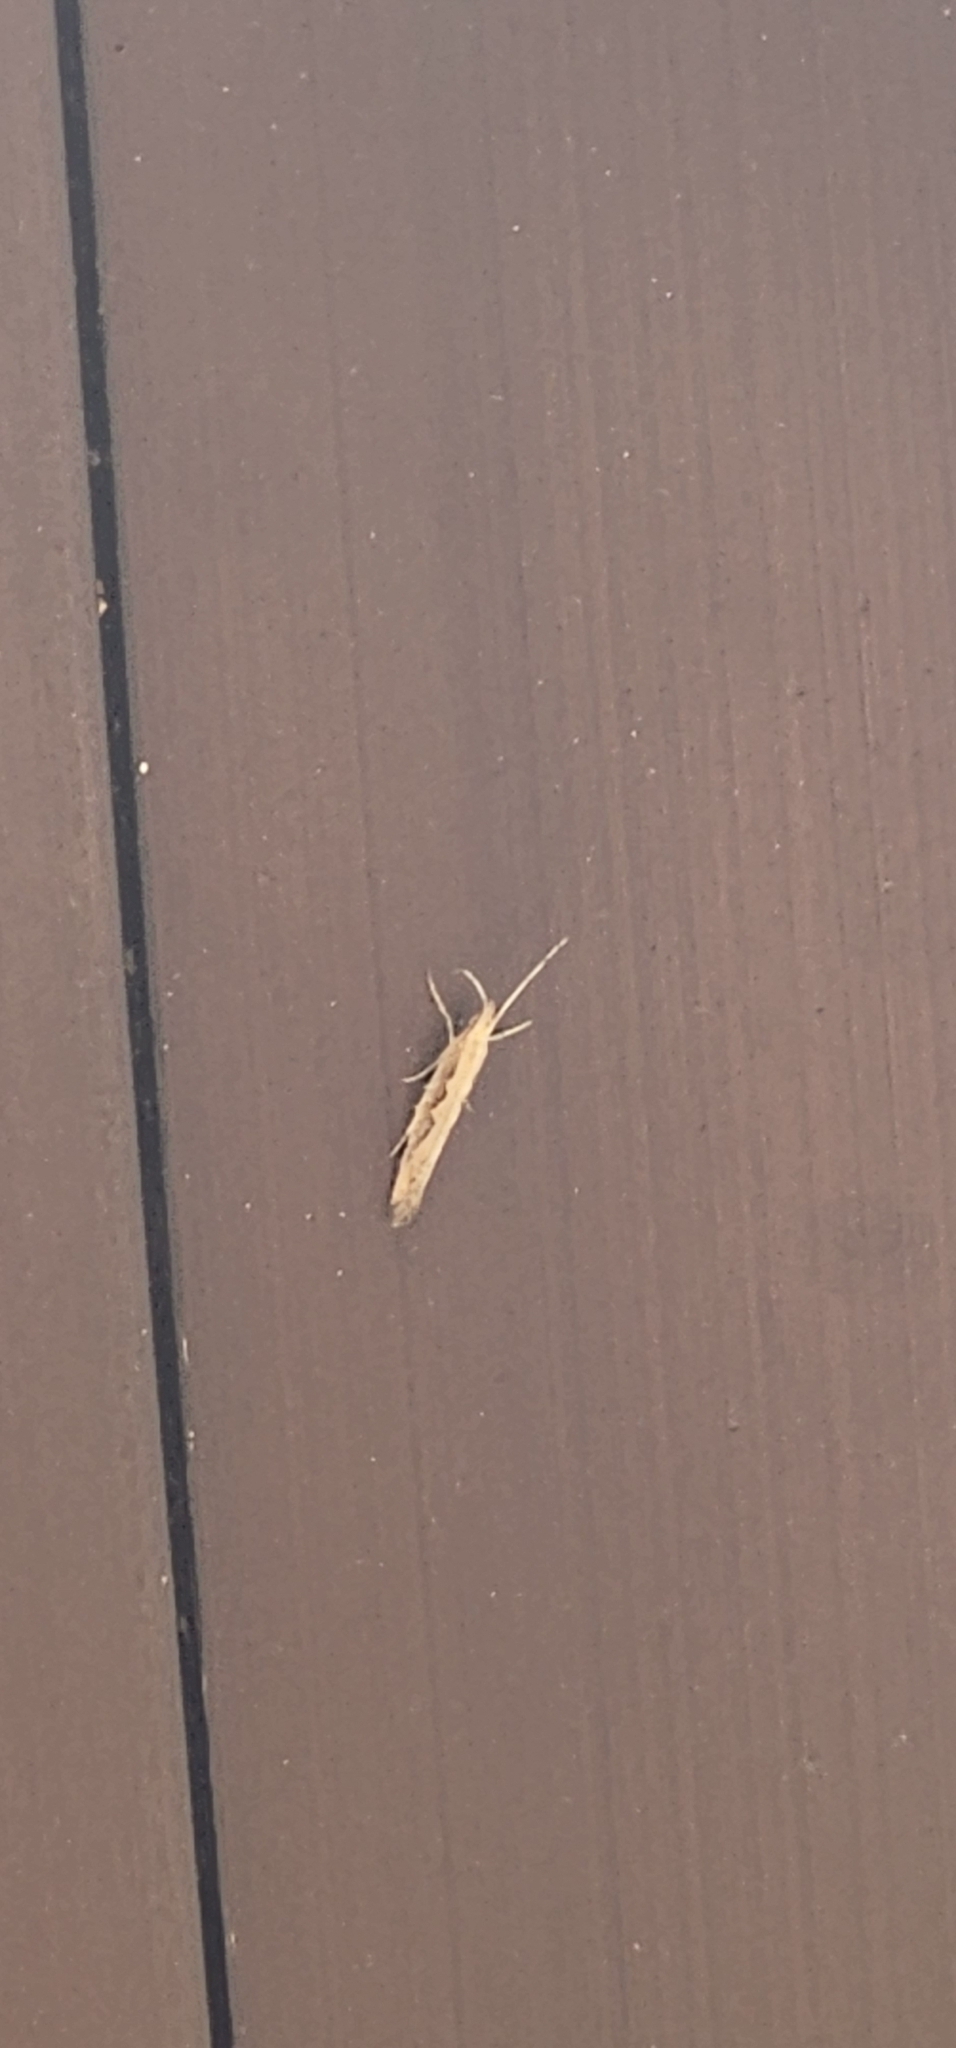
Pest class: diamondback_moth